FC Balkany Zorya

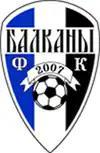
Old logo of FC Balkany

The club was founded in 2007 as FC Zorya in the ethnically Bulgarian village of Zorya that was founded in 1831 by resettlers from Bulgaria which is located on the Balkan peninsula.